Alice Lord Goodine House

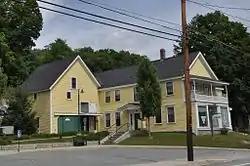

The Alice Lord Goodine House is a historic house at 1304 Scott Highway (United States Route 302) in Groton, Vermont. It presently houses the Groton Free Public Library. The building has a complex history, and is tied to the earliest settlement period of the village. It was listed on the National Register of Historic Places in 2004.